Afterdamp

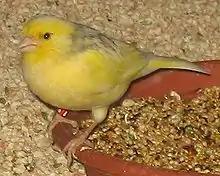
Domestic canary

Animal sentinels, such as mice or canaries, are more sensitive to carbon monoxide than humans, so will give a warning to miners. Canaries were introduced into British collieries in the 1890s by John Scott Haldane, the noted physiologist. Gas detectors are available now which detect toxic gases such as carbon monoxide at very low levels. They are widely available to protect domestic premises. The levels of gas detection depend on the methods used.